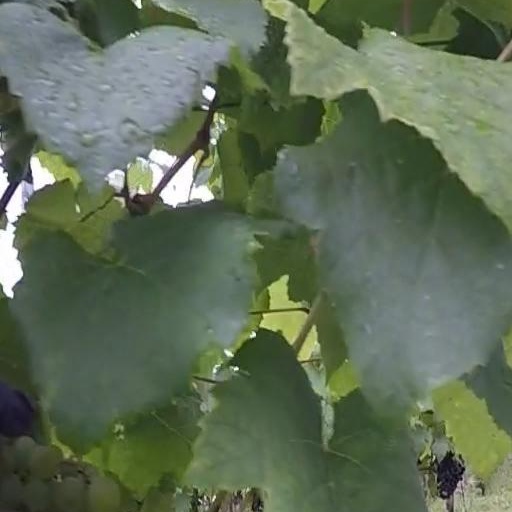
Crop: grape